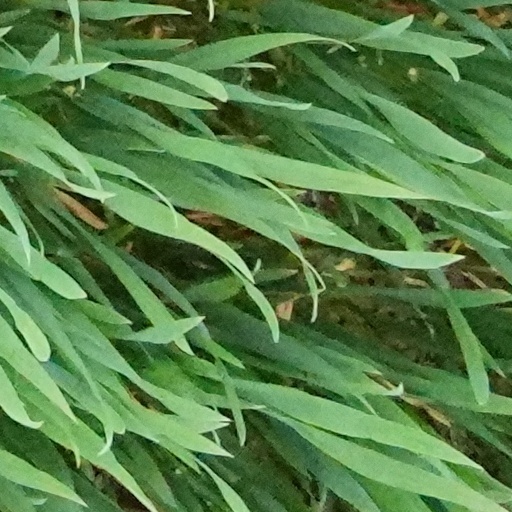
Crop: wheat